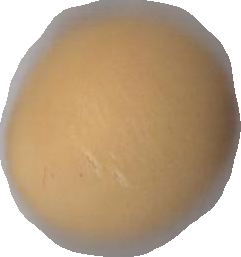
Variety: Grobogan